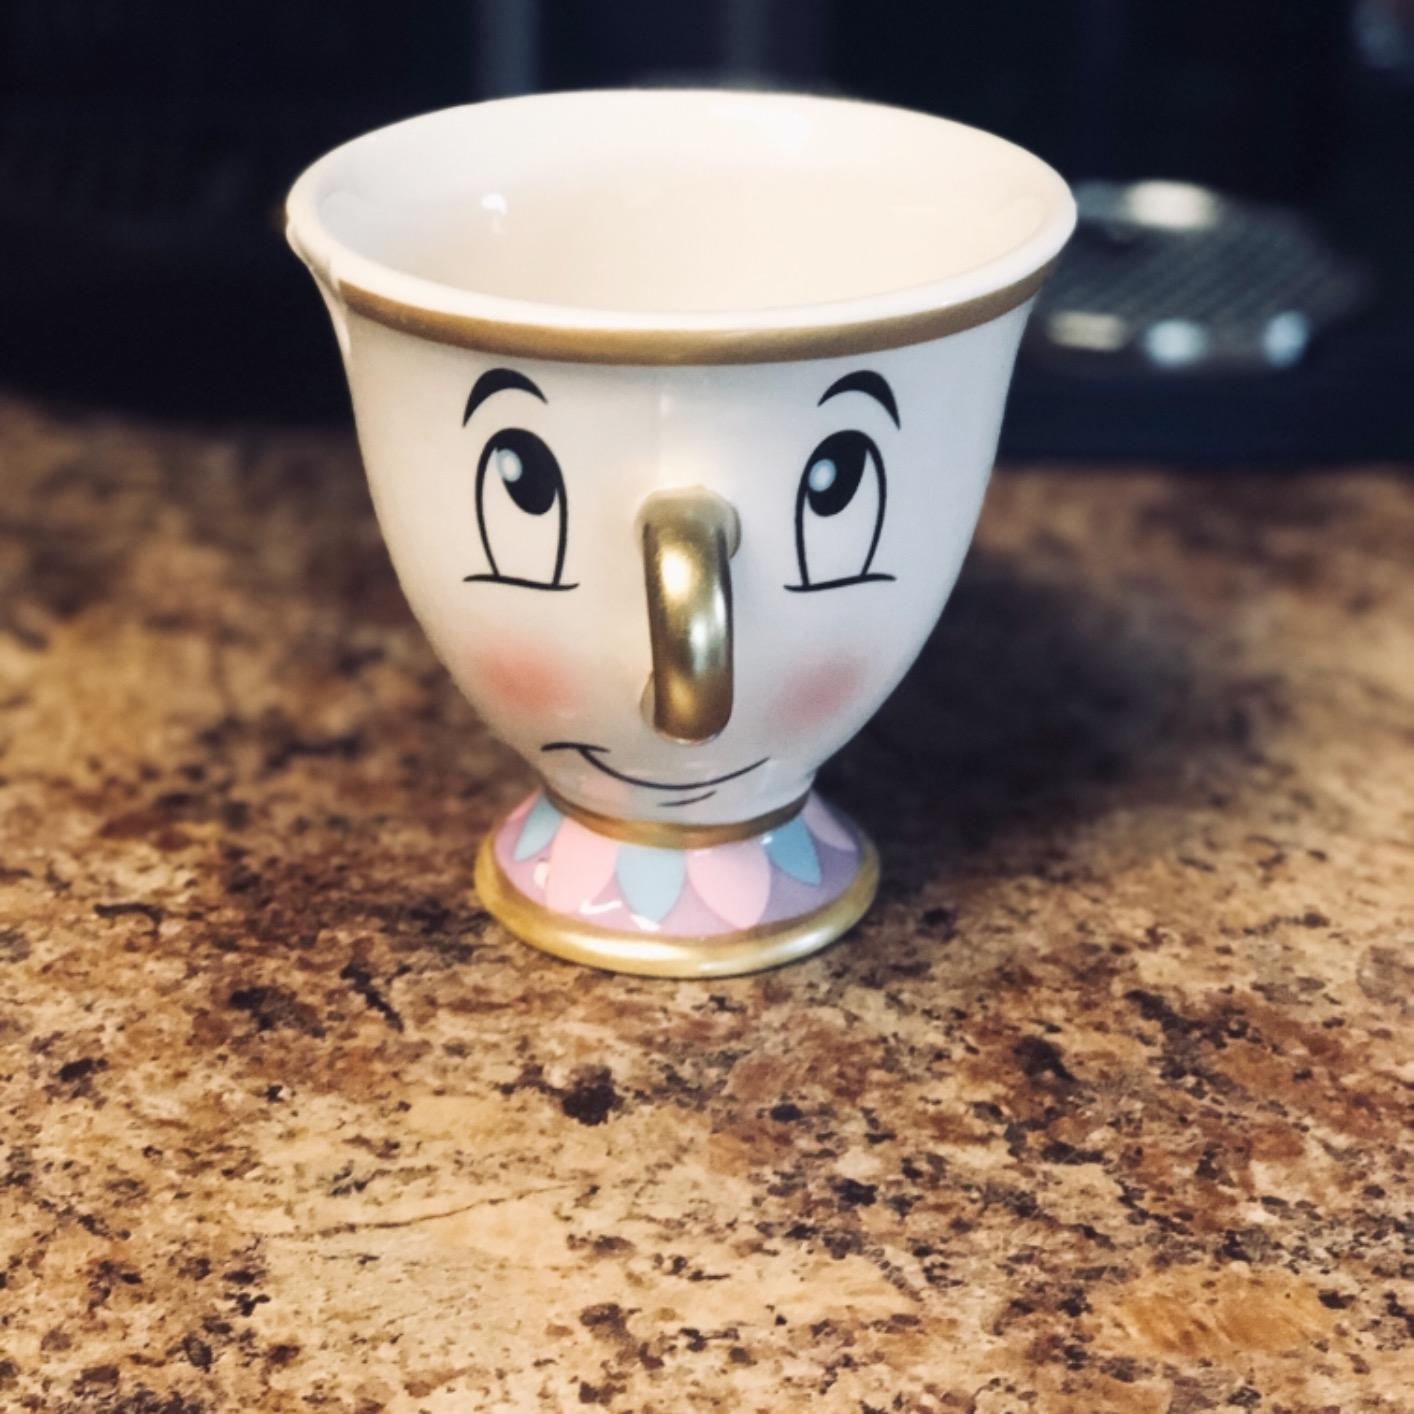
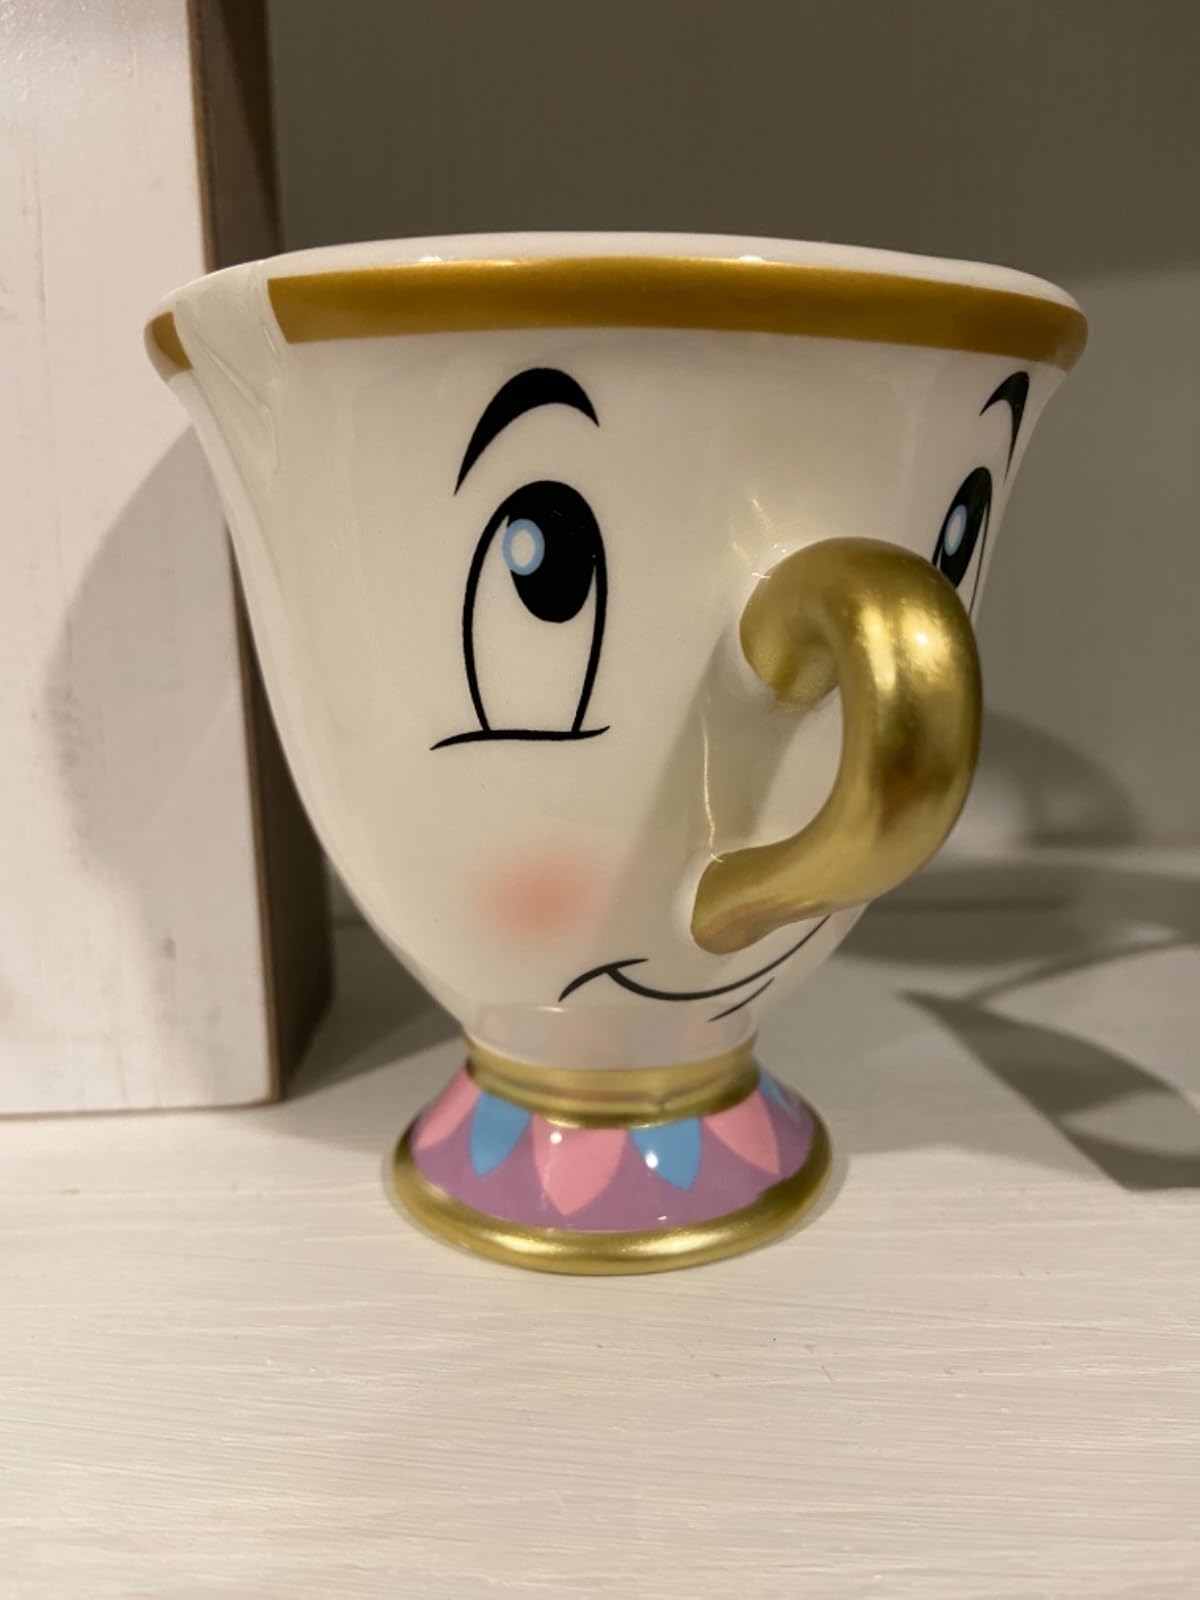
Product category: items_mug
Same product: yes